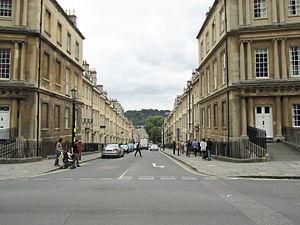
Persuasion est le dernier roman de la romancière anglaise Jane Austen, publié posthumément en décembre 1817 mais daté de 1818. En France, il a paru pour la première fois en 1821 sous le titre : La Famille Elliot, ou L'ancienne inclination.